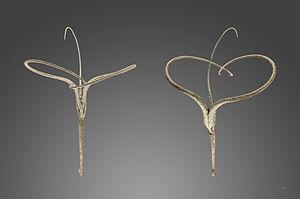
Proboscidea althaeifolia est une espèce végétale de la famille des Pedaliaceae selon la classification classique, ou des Martyniaceae selon la classification phylogénétique.
Proboscidea est un genre végétal de la famille des Pedaliaceae ou des Martyniaceae. Les fruits secs, sous forme de Capsules permettent la zoochorie.